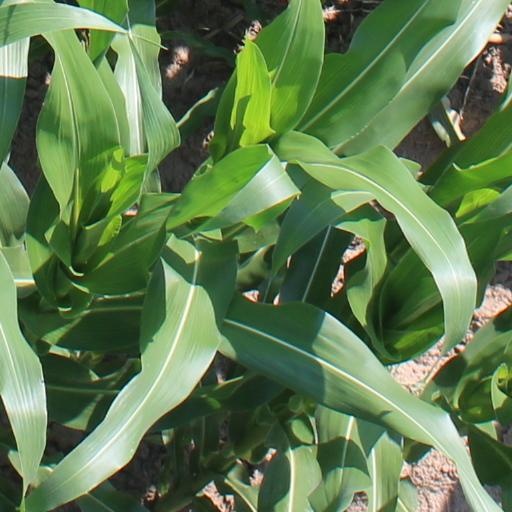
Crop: maize; corn